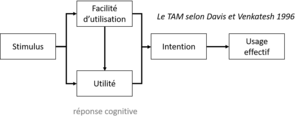
Modèle d'Acceptation de la Technologie tel que proposé par Davis et Venkatesh, International Journal of Human-Computer Studies 45(1), 1996
Le modèle d'acceptation de la technologie est employé depuis 1989 pour tenter de prédire si un individu utilisera ou refusera d'utiliser une application informatique quelconque, d'entreprise ou grand-public, en fonction de deux facteurs : la facilité d'utilisation perçue de cette application et son utilité perçue. Il a fait l'objet de multiples variantes et de centaines d'applications à des domaines très variés de l'informatique et des systèmes d'information.